Avenida Callao

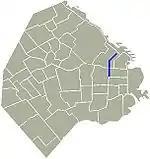
Location of Avenida Callao in Buenos Aires.

Three blocks north, the avenue passes by the Bauen Hotel, a modernist highrise that garnered international attention following an employee takeover in the aftermath of its 2001 closure. The hotel, which maintains its 1970s interiors, is today one of Argentina's most successful "recovered workplaces." Two blocks on, Callao is graced by the Church of the Savior, a Jesuit temple designed by local architect Pedro Luzetti between 1872 and 1887; their College of the Savior is adjacent to the church. At Córdoba Avenue, where the avenue enters the upscale Recoleta borough, the "Clásica y Moderna" bookstore has been one of the avenue's best-known cultural landmarks since 1938, when it became the first in Buenos Aires to incorporate a café. A block on, Rodríguez Peña Plaza provides needed parkland space along one of the city's most-densely populated areas. The plaza is notable for the Pizzurno Palace facing it (the Ministry of Education) and Luisa Isella de Motteau's "Thirst", her realist sculpture completed in 1914. A distinctly rounded Art Deco apartment building designed by Francisco Salamone stands on the southwest corner of the avenue and Pacheco de Melo Street.